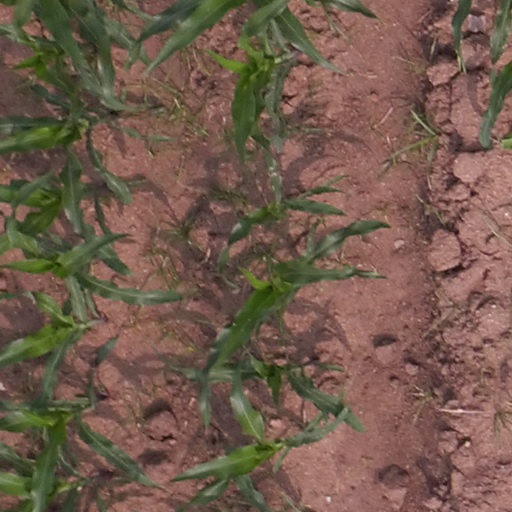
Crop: maize; corn